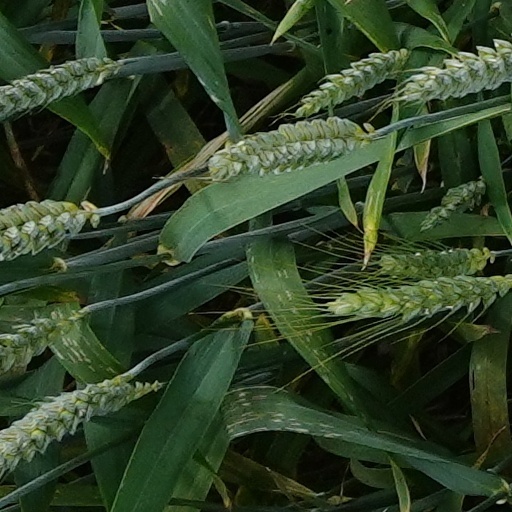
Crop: wheat